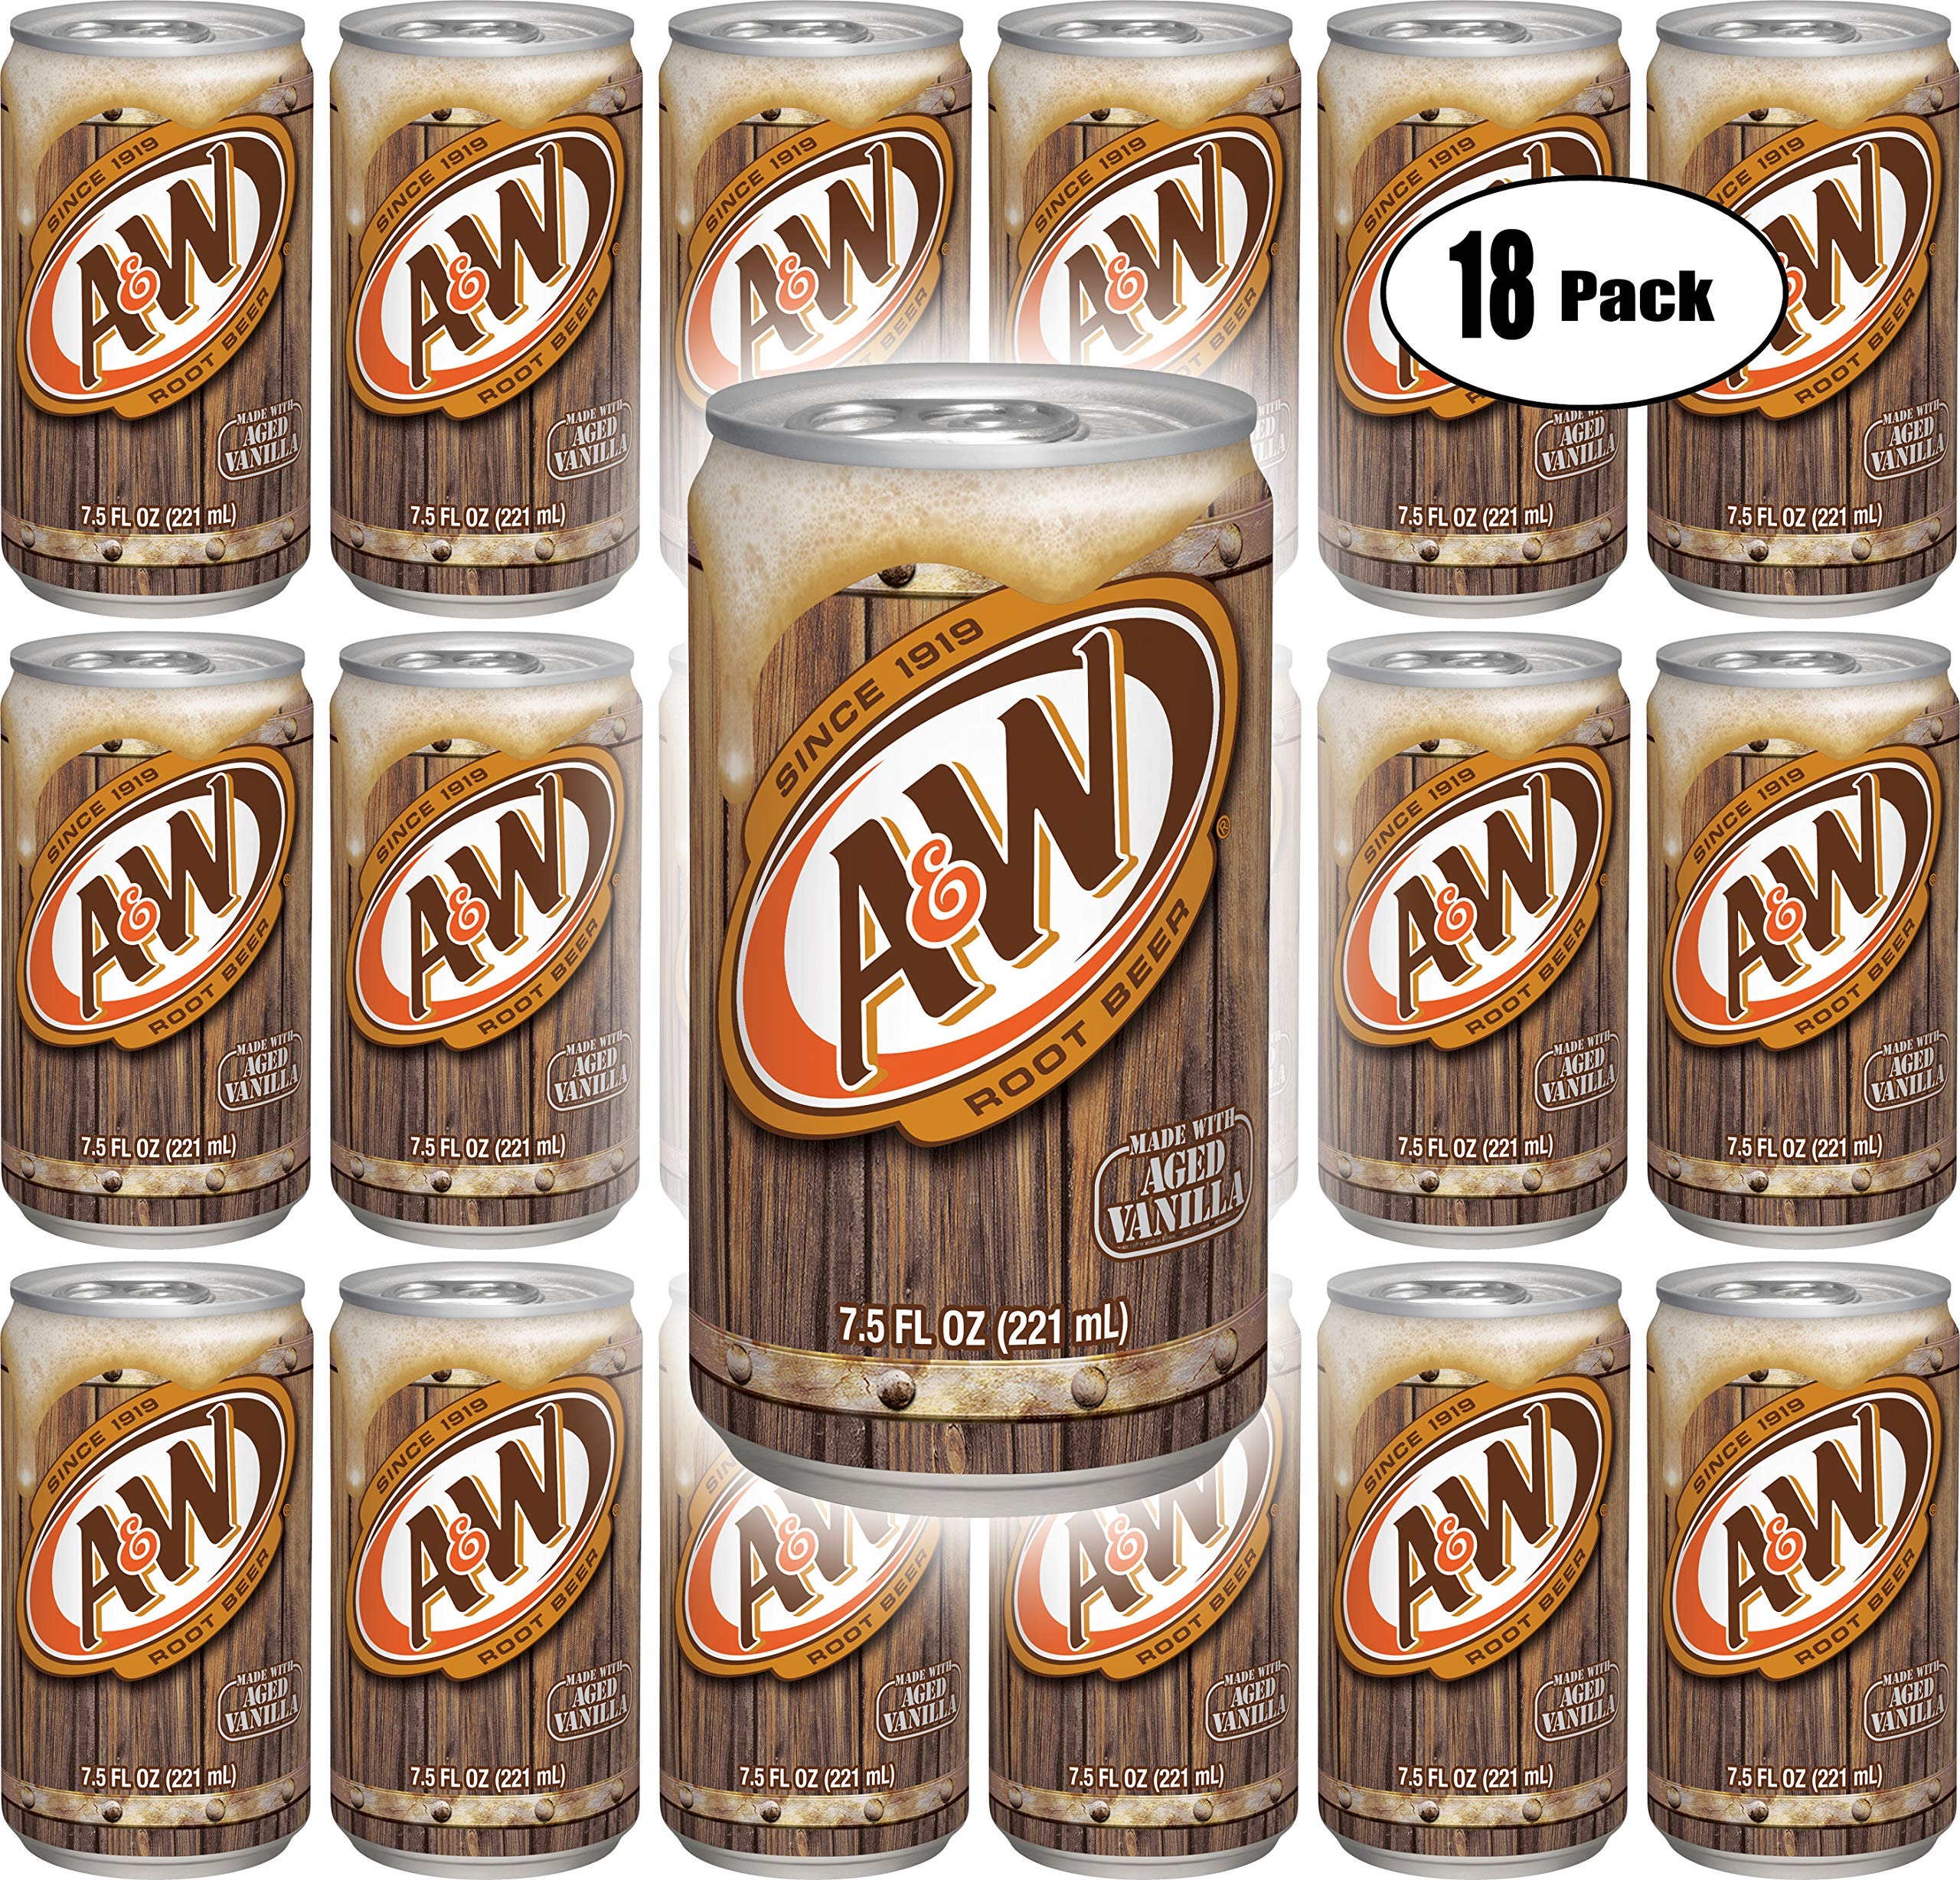
Item Name: A&W Root Beer, 7.5 Fl Oz Can, (Pack of 18, Total of 135 Fl Oz)
Bullet Point: A&W Root Beer, 7.5 Fl Oz Can, (Pack of 18, Total of 135 Fl Oz)
Product Description: A&W Root Beer, 7.5 Fl Oz Can, (Pack of 18, Total of 135 Fl Oz)
Value: 135.0
Unit: Fl Oz

Price: 18.77